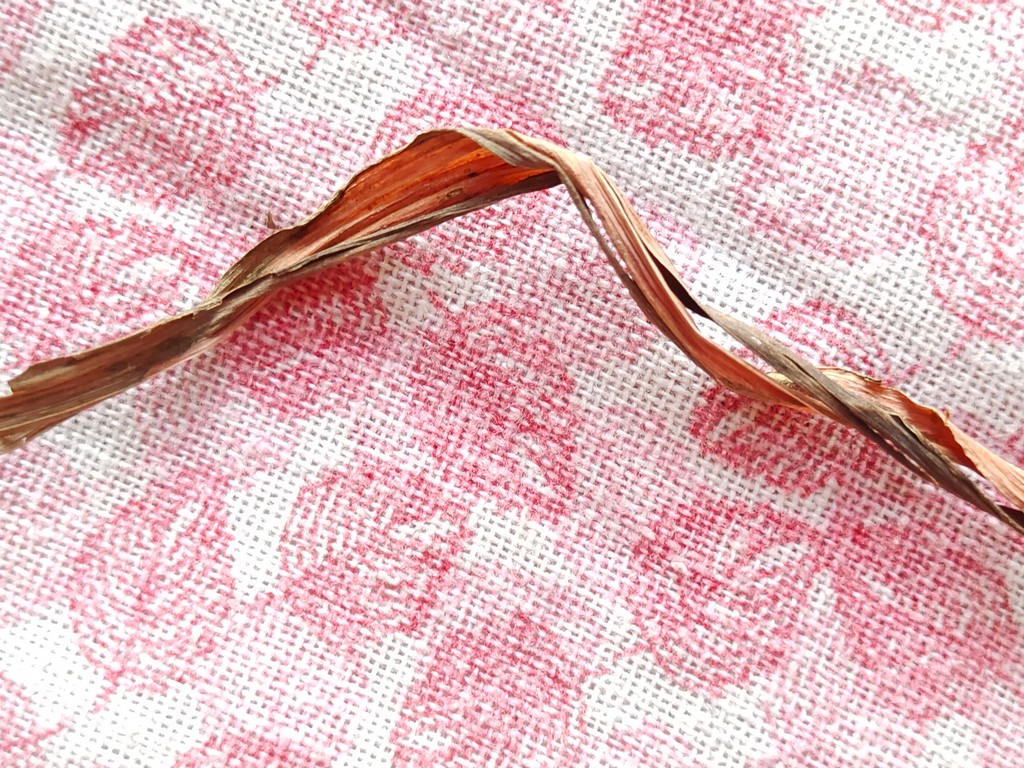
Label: Dried